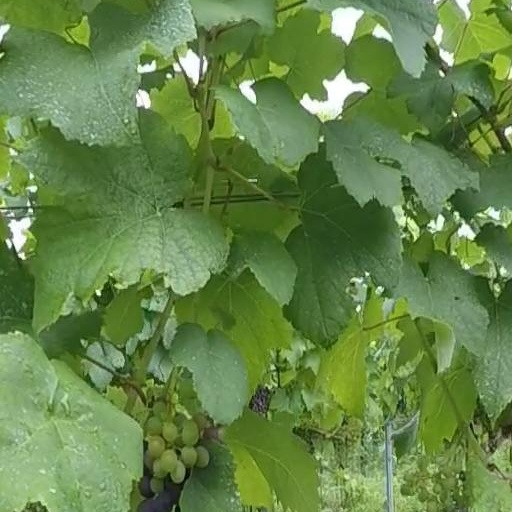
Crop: grape